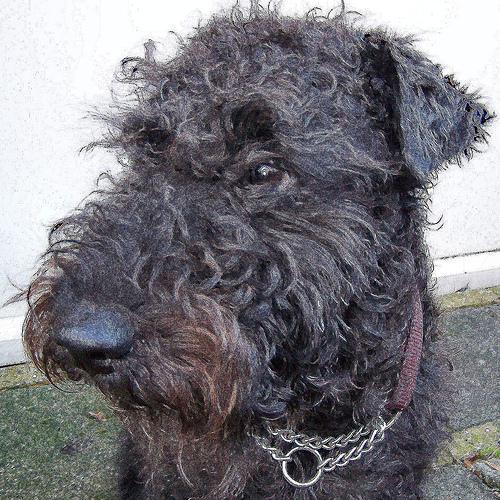
Lakeland_terrier